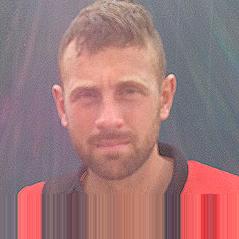
Age: 25